Ernesto Sabato

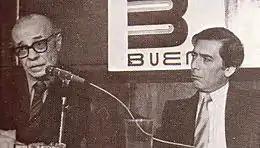
Ernesto Sabato with Peruvian writer Mario Vargas Llosa in 1981

In 1941, Sabato published his first literary work, an article about "La invención de Morel" by Adolfo Bioy Casares, in the magazine "Teseo" from La Plata. Also, in concert with Pedro Henríquez Ureña, he published a collaboration in the renowned "Sur" magazine.